Ragnar Furuhjelm

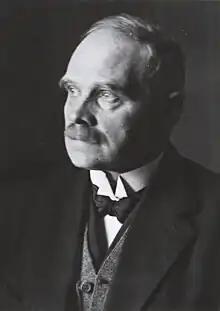
Ragnar Furuhjelm in the early 1930s.

Elis Ragnar Furuhjelm (12 October 1879 – 15 November 1944) was a Finnish astronomer and politician, born in Oulu. He was Deputy Minister of Finance from 14 December 1932 to 21 April 1933. He was a member of the Parliament of Finland from 1917 until his death in Helsinki in 1944, representing the Swedish People's Party of Finland (SFP). During the Continuation War, he was one of the signatories of the "Petition of the Thirty-three", which was presented to President Ryti by members of the Peace opposition on 20 August 1943.